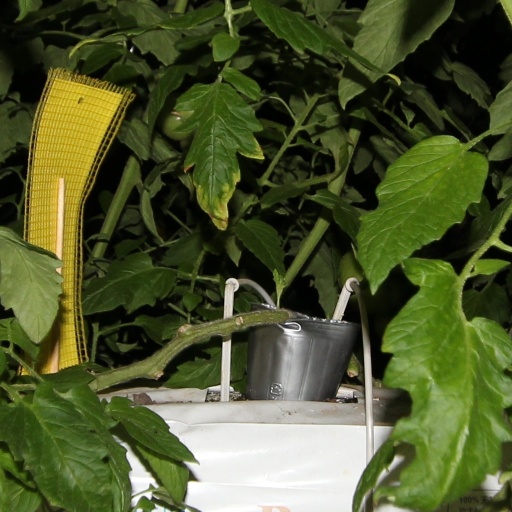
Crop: tomato